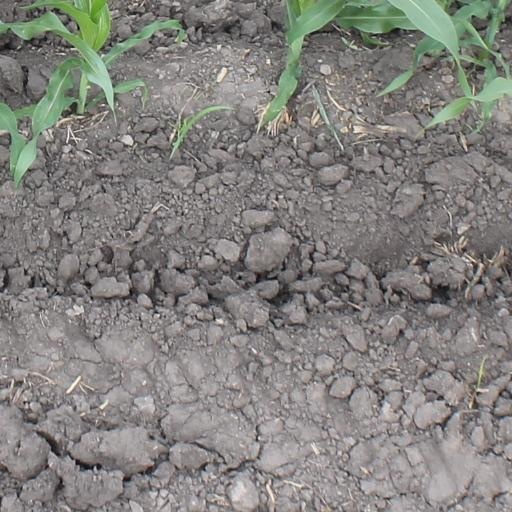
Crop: maize; corn